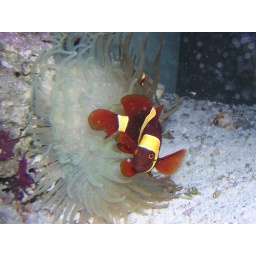
Our little fishes! Momma fish seen here in her home the anemone.